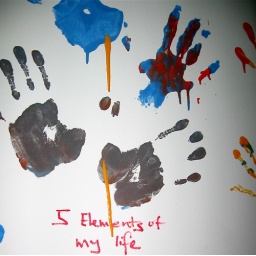
I left my handprint in the office wall :-&amp;gt;